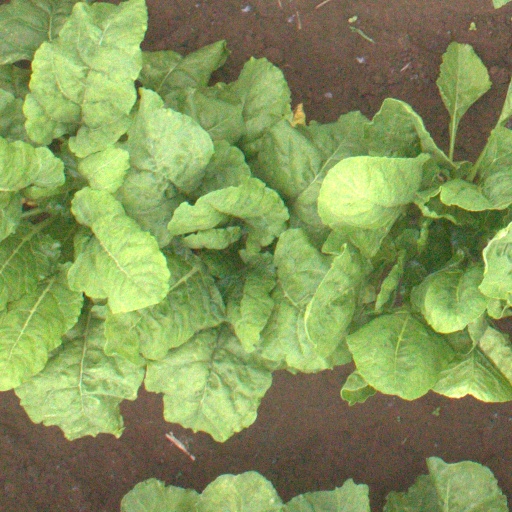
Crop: sugar beet